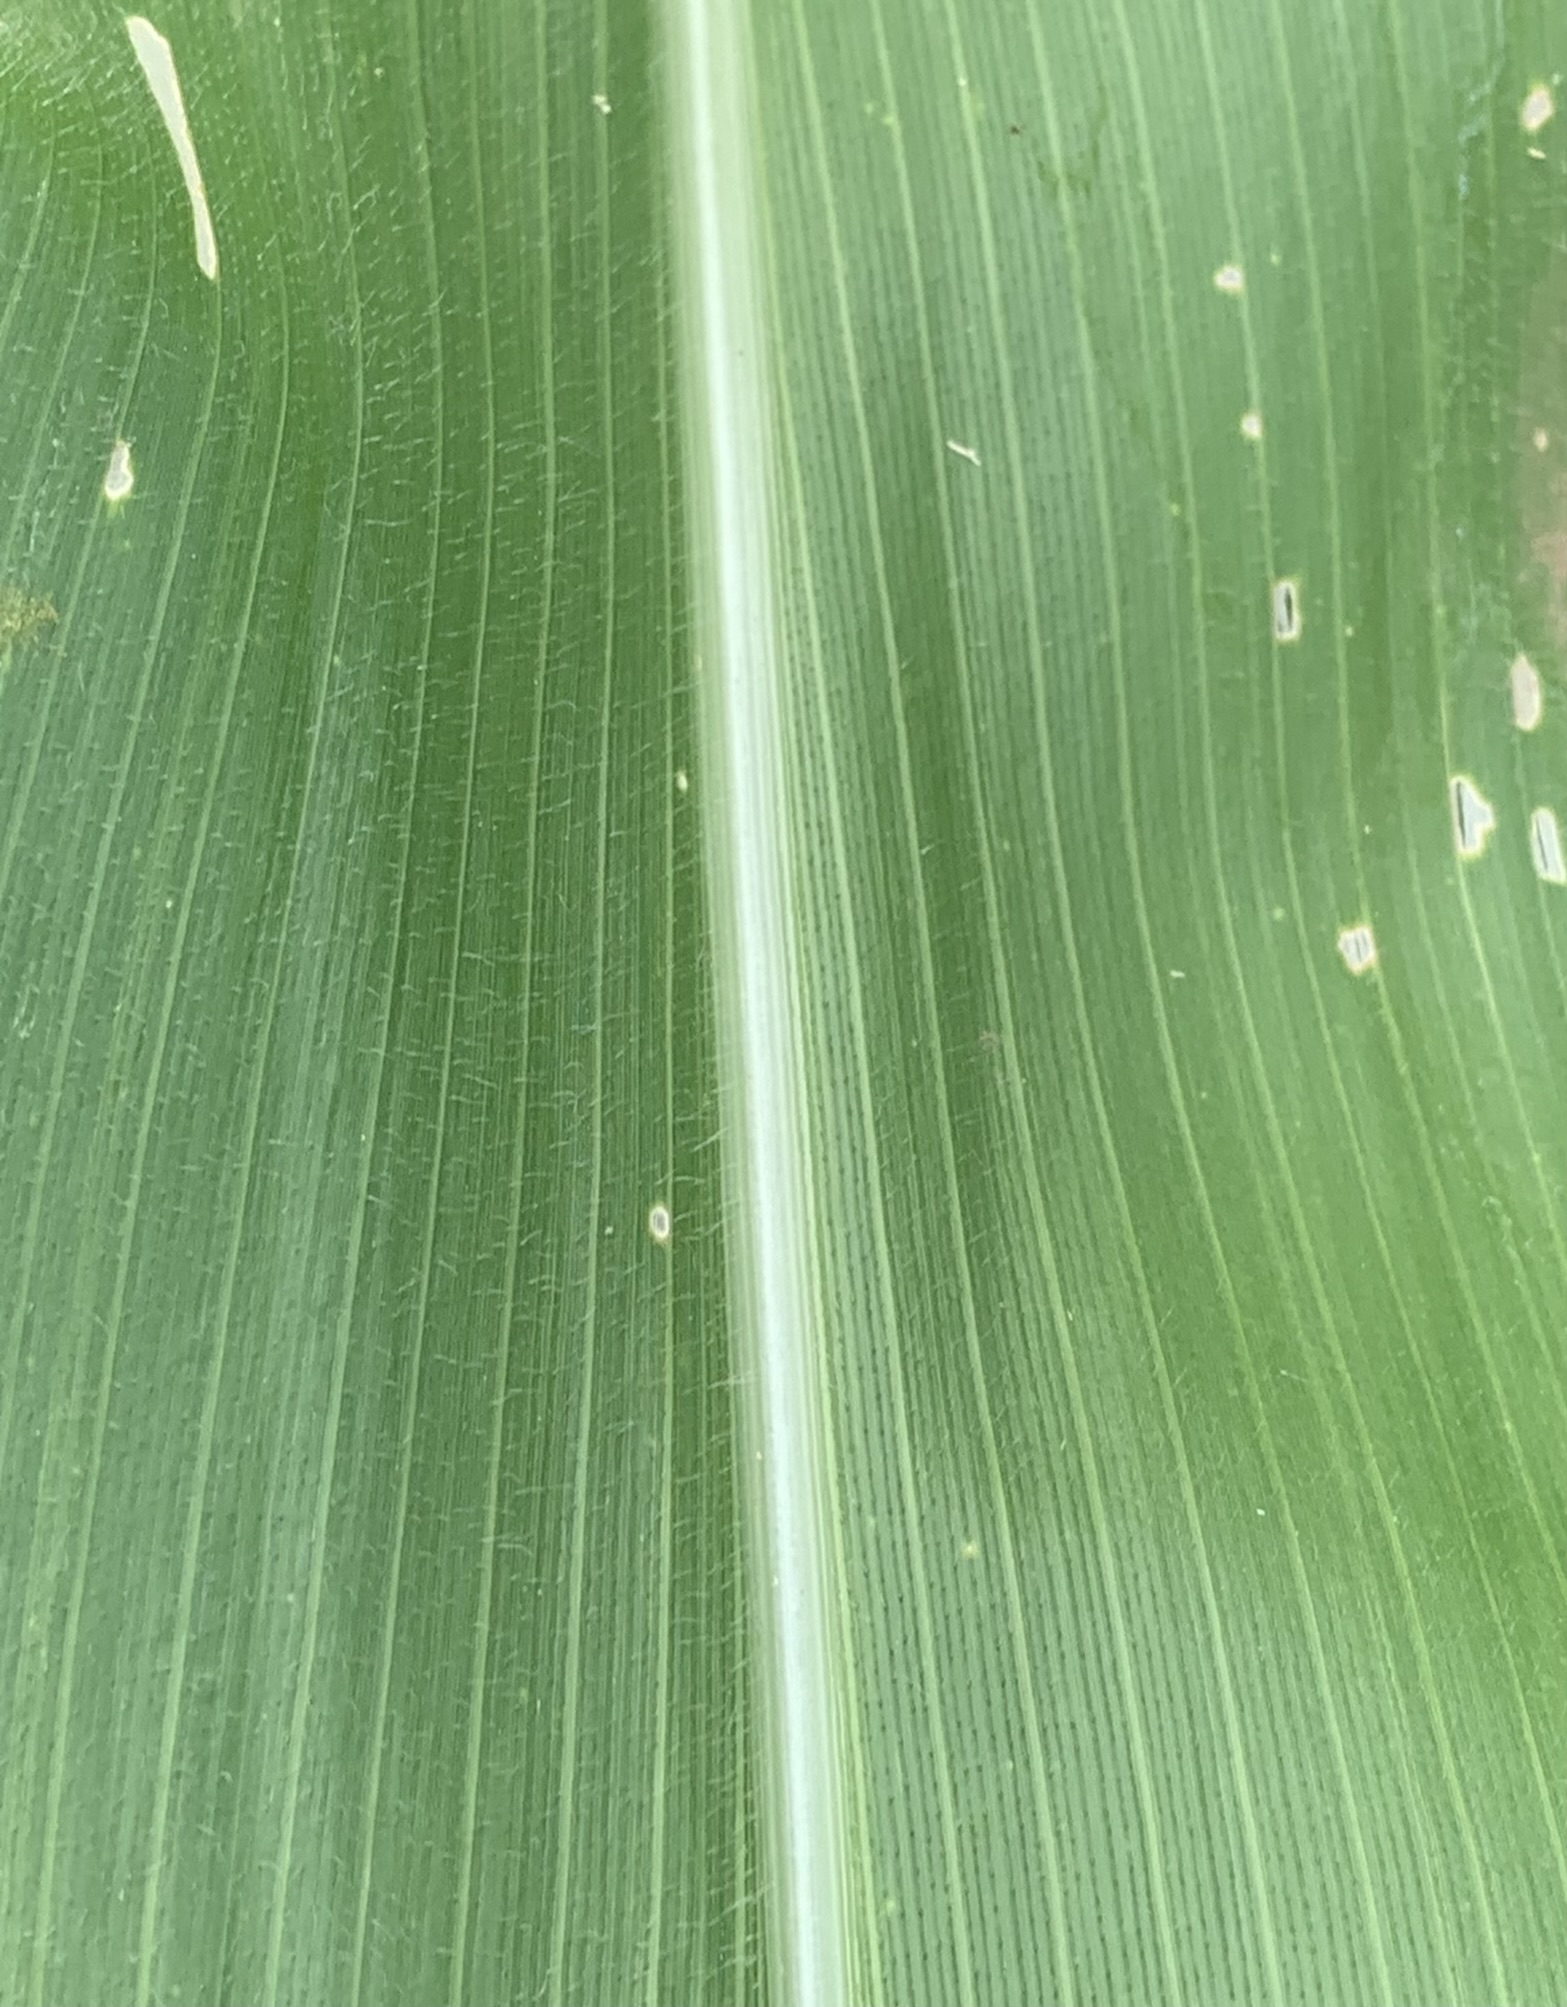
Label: Healthy